Hurricane Calvin (1993)

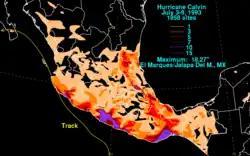
Calvin's rainfall across southern Mexico

Due to the storm's large size, Hurricane Calvin was responsible for heavy flooding along much of the coast of Mexico, and after moving onshore as a hurricane, two locations (El Marques, Japala Del) reported as high as of rain. The flooding led to mudslides, killing 28 people on land, with 30,000 people displaced. Most of the casualties were indirect. In all, 37 people perished due to Hurricane Calvin. Nationwide 42,063 people were evacuated from their homes. Numerous seaside restaurants were washed off their respective foundations. Banana, mango, and corn plantations were also destroyed by the strong winds. Coconut trees were reportedly brought down as well.